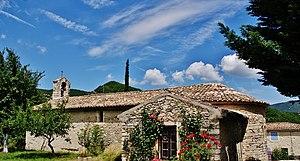
église St Etienne
Montjoux est une commune française située dans le département de la Drôme en région Auvergne-Rhône-Alpes.